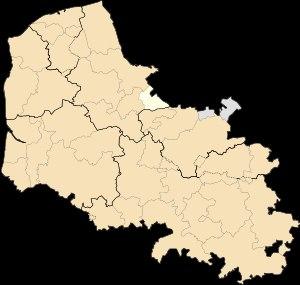
Depuis le 1ᵉʳ janvier 2017, le département du Pas-de-Calais compte 19 établissements publics de coopération intercommunale à fiscalité propre dont le siège est dans le département, dont un qui est interdépartemental. Par ailleurs quatre communes sont groupées dans une intercommunalité dont le siège est situé hors département.